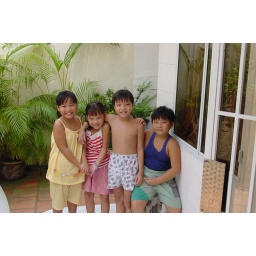
They live next door to my family's house in Saigon. We nicknamed them (L-R) Sassy, Saucy, Squirt and Sumo.